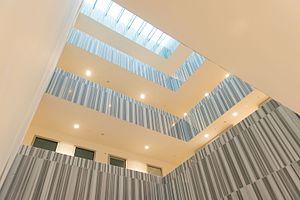
Cour suprême des Pays-Bas à La Haye. L'ouverture officielle du nouveau bâtiment est le 1er Mars 2016. La conception de Il est par Kaan Architecten. Español: La Corte Suprema de los Países Bajos en La Haya. La inauguración oficial del nuevo edificio es el 1 de marzo de 2016. El diseño del Es por Kaan Architecten. Português: Supremo Tribunal dos Países Baixos, em Haia. A abertura oficial do novo edifício é em 1 de Março de 2016. É do projeto é por Kaan Architecten. 中文: 最高法院在荷兰海牙。新大楼的正式启用是在3月1日2016年它的设计是卡恩建筑事务所。 日本語: ハーグのオランダの最高裁判所。新しい建物の正式オープンは3月1日2016年それのデザインはカーンアーキテクテンによるものである上にあります。 Русский: Верховный суд Нидерландов в Гааге. Официальное открытие нового здания 1 марта 2016 года дизайн Это является Каан Architecten. اردو: ہیگ میں نیدرلینڈ کی سپریم کورٹ. نئی عمارت کی سرکاری افتتاحی پر 1 مارچ 2016. اس کے ڈیزائن Kaan کی Architecten کی طرف سے ہے ہے. العربية: المحكمة العليا في هولندا في لاهاي. الافتتاح الرسمي للمبنى الجديد في 1 مارس 2016. وفي التصميم من قبل KAAN ARCHITECTEN.